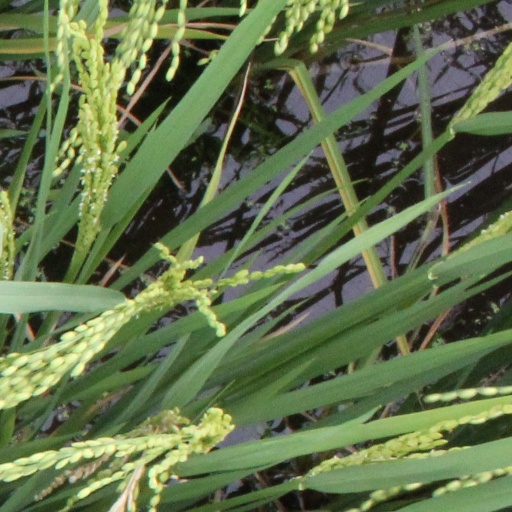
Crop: rice